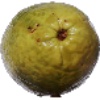
Label: guava